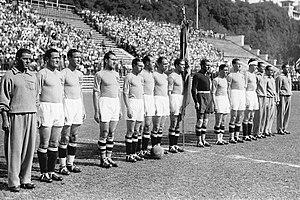
L'équipe d'Italie de football remporte la Coupe du monde 1934 qui est jouée à domicile.